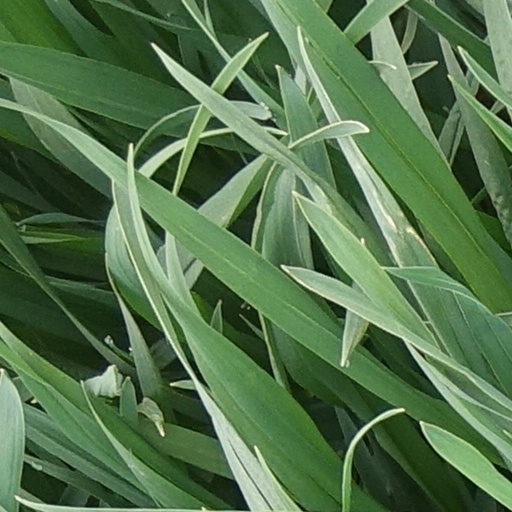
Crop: wheat